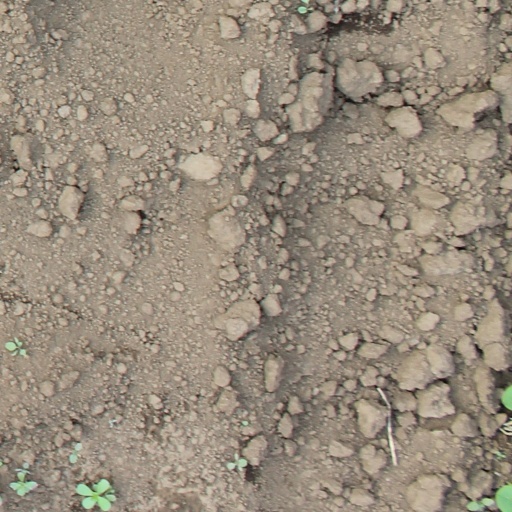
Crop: soybean